Blank (cartridge)

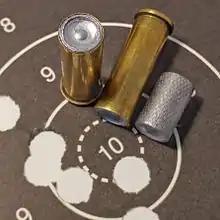
Wadcutter rounds may be mistaken for blanks because the bullet does not protrude from the end of the cartridge.

Special blank cartridges are also used when the explosive power of a cartridge is needed, but a projectile is not. Blank cartridges were commonly used for launching a messenger line, tear-gas or rifle grenades, though some types of grenades are capable of trapping the bullet of a live round. Larger blanks are also used for line launching guns, such as the line launching kit for the Mossberg 500 shotgun.